The Gospel of Corax

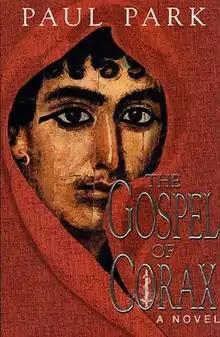
First edition

The Gospel of Corax is a 1996 novel by Paul Park about an escaped Roman slave (Corax) who travels from Caesarea to India with a burly Essene man named Jeshua.